George Finch (architect)

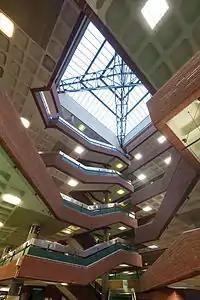

Finch was born in Tottenham, the son of a milkman. During WWII, he and his sister, Shirley, were evacuated to Saffron Walden, Essex, where he attended Newport Free Grammar School. Finch then studied architecture, at North London Polytechnic (now London Metropolitan University), moving in 1950 to the Architectural Association School of Architecture. He graduated in 1955 from a year that included Neave Brown, Kenneth Frampton, Patrick Hodgkinson, William Gillitt and Roy Stout.